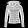
Label: Coat